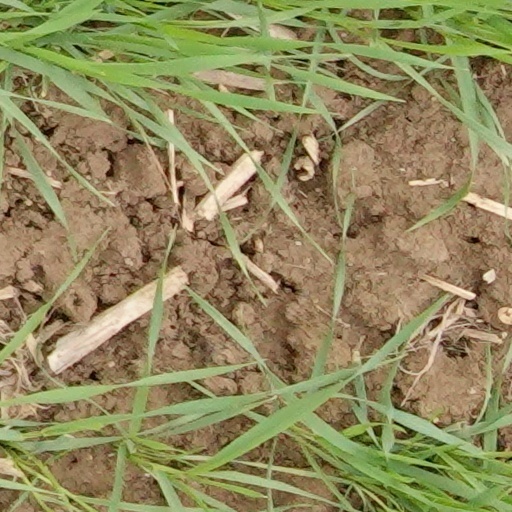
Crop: wheat